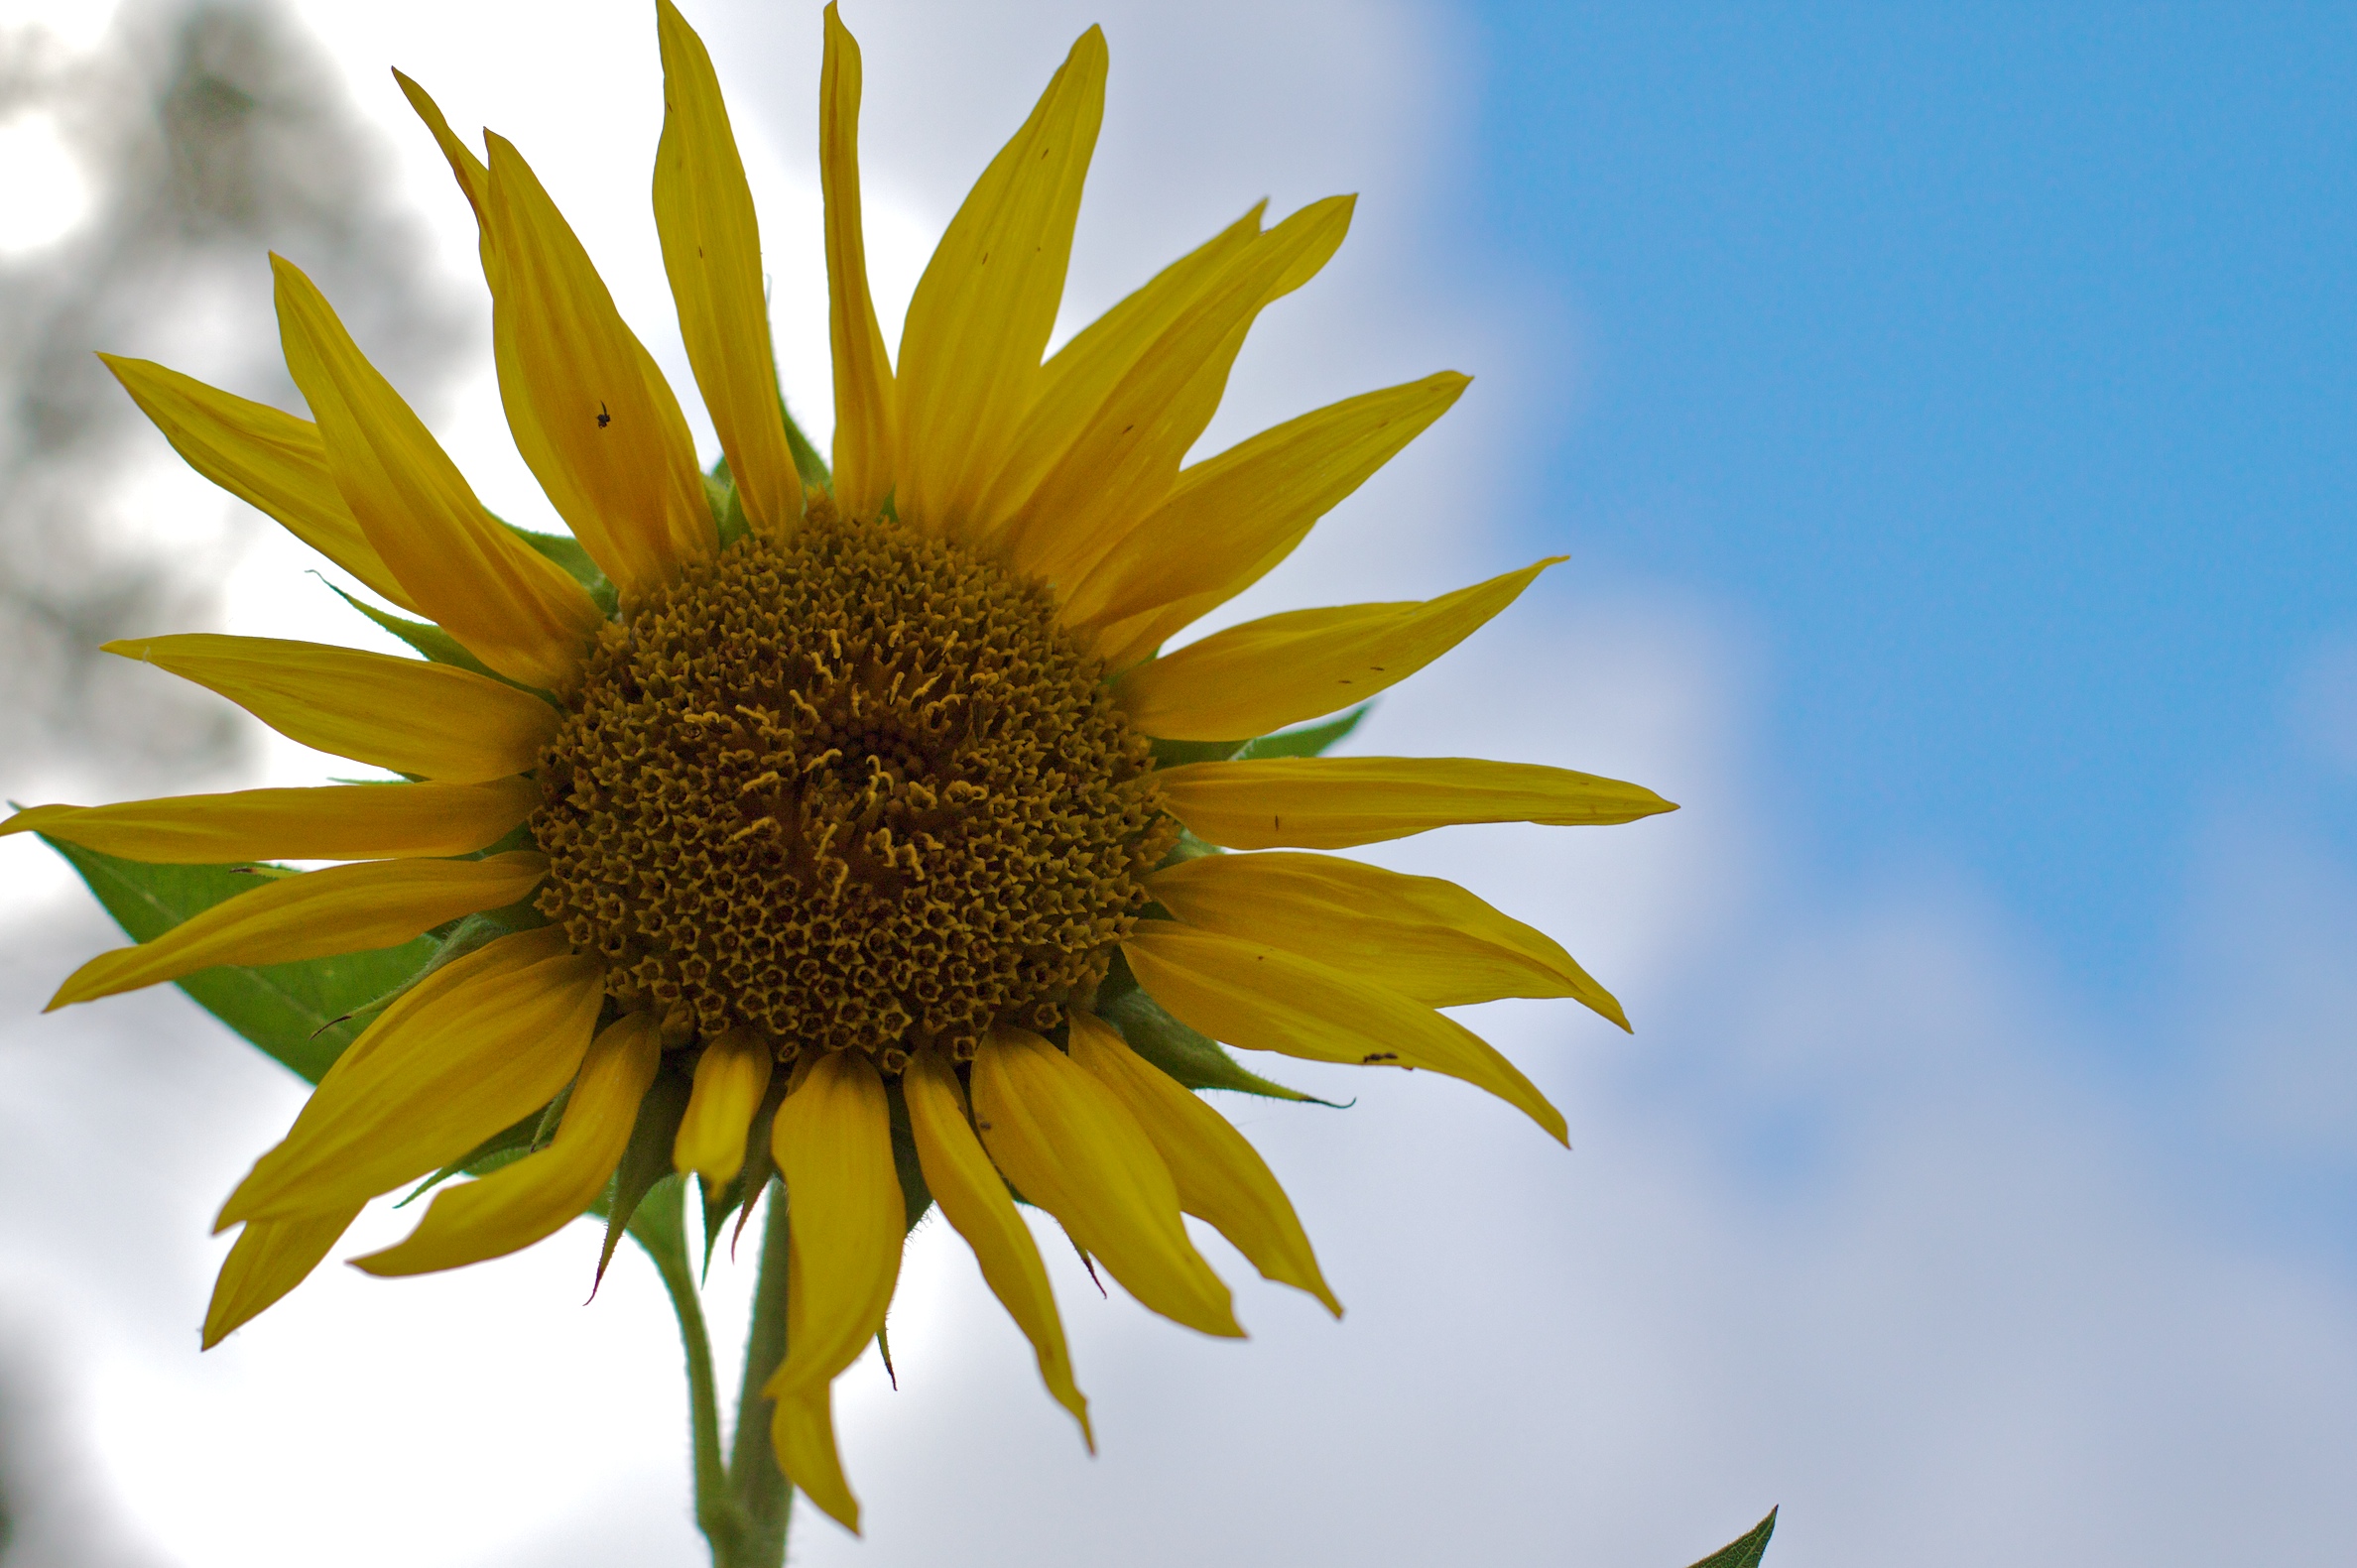
nature, plant, field, flower, petal, botany, yellow, flora, sunflower, close up, macro photography, flowering plant, daisy family, sunflower seed, plant stem, land plant